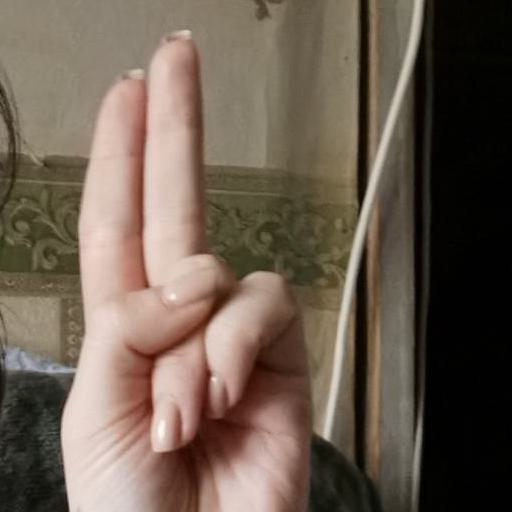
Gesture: two_up